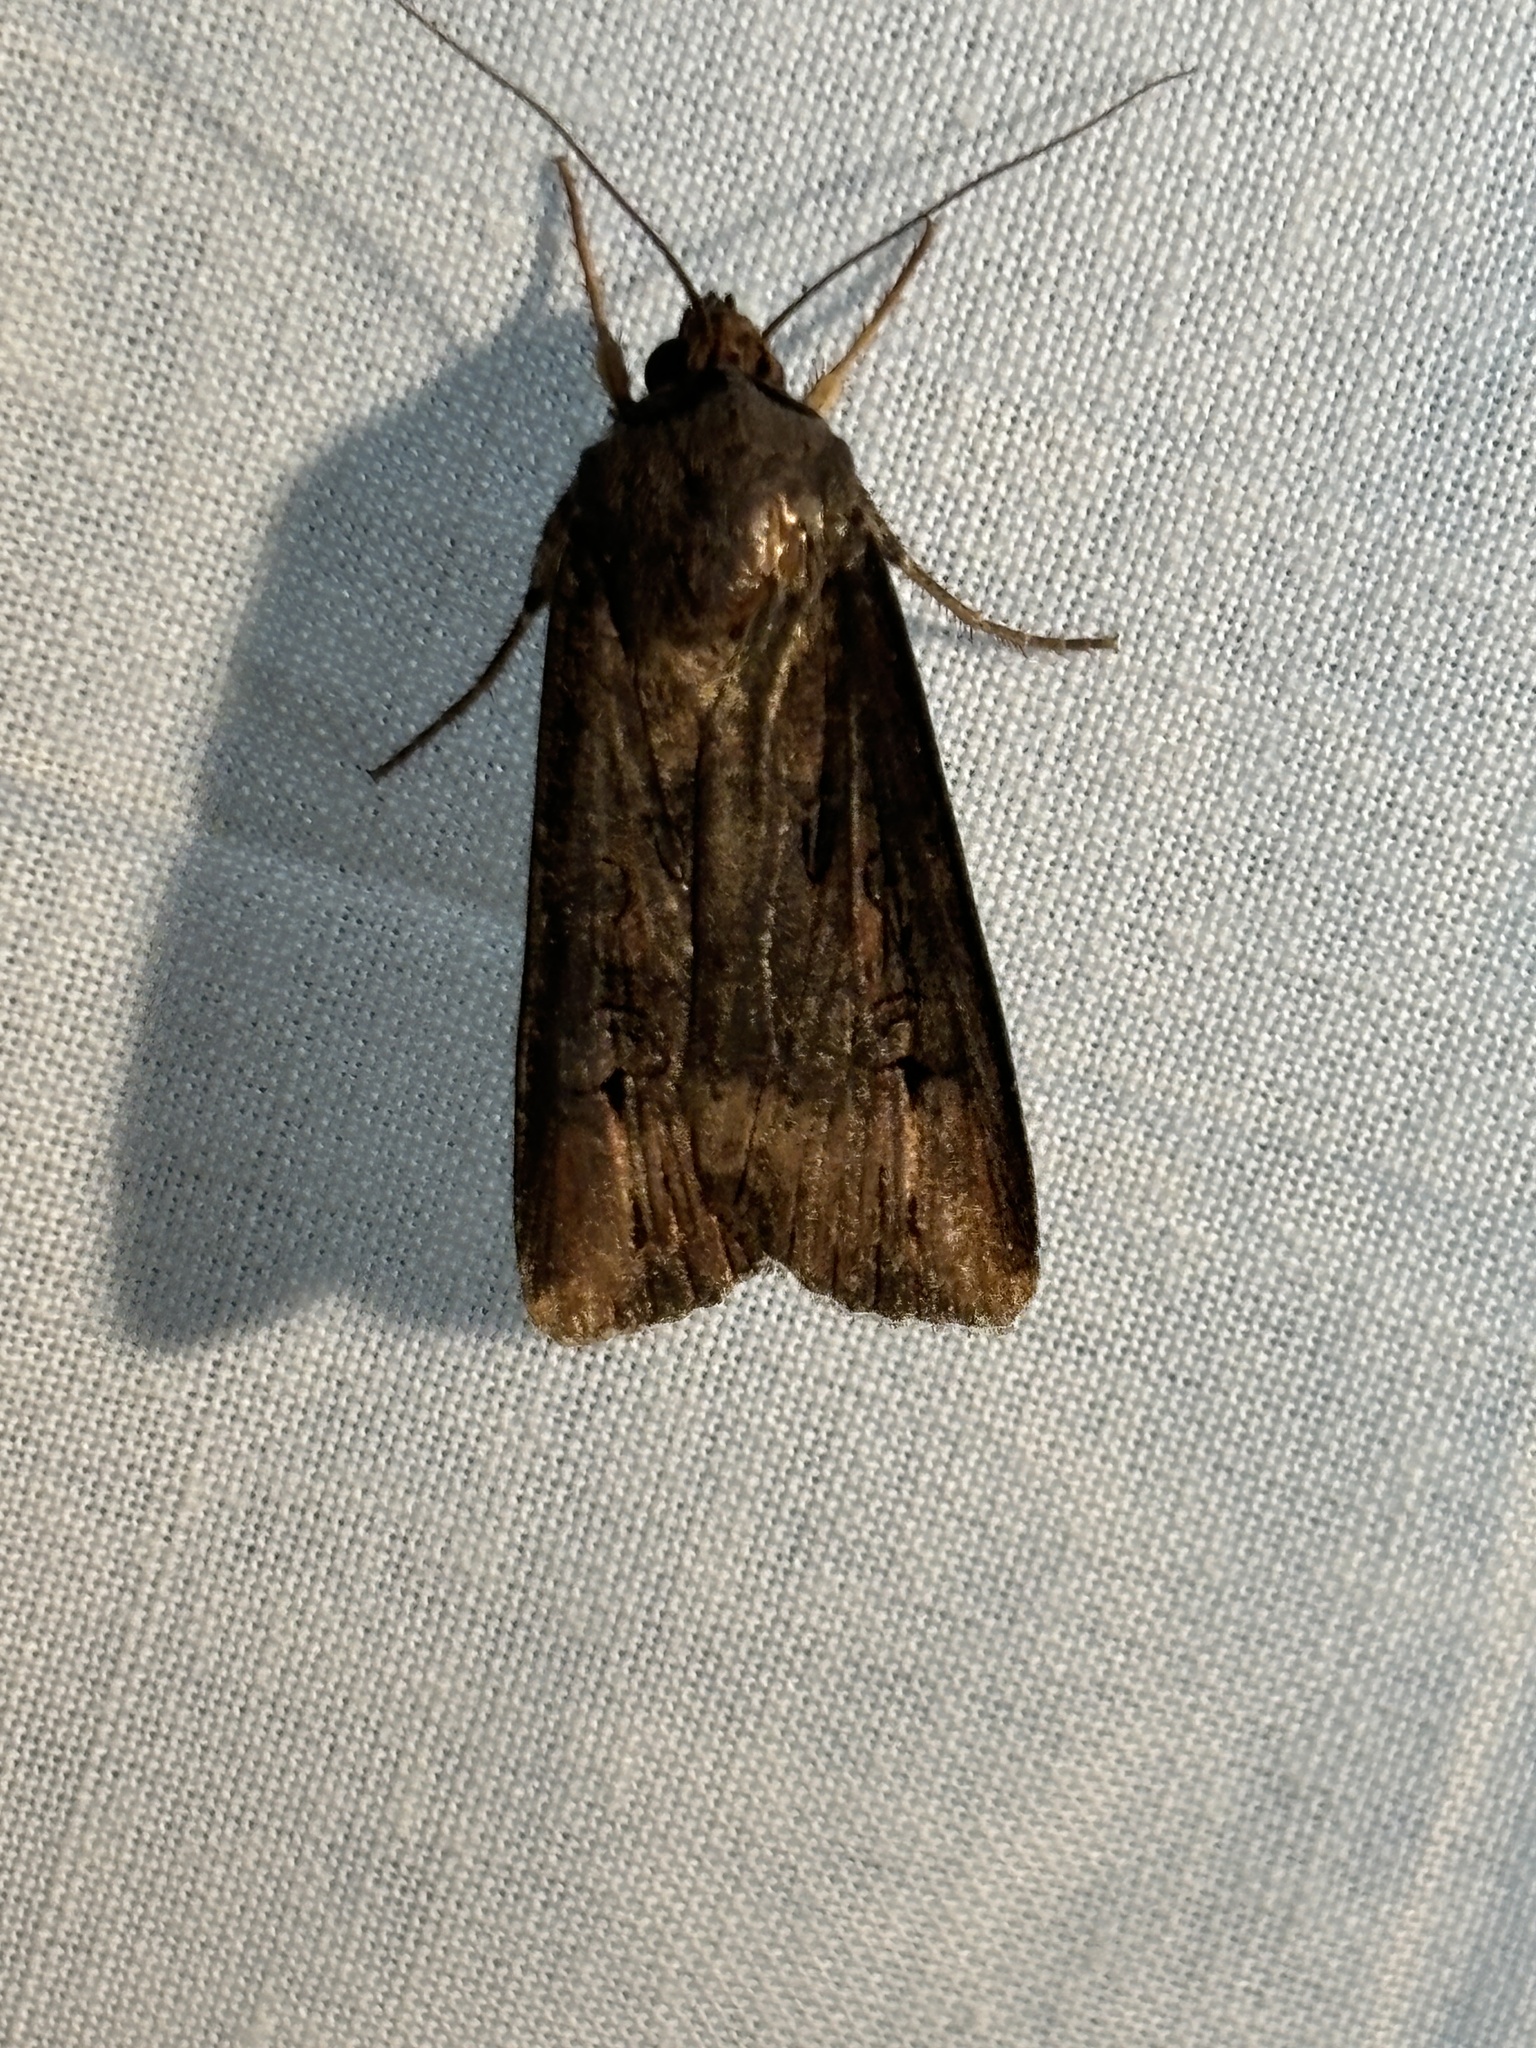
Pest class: cutworms